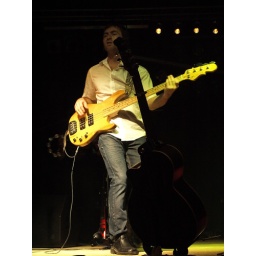
bass guitar player.The band played Dire Straits covers on the beach in Lloret de Mar